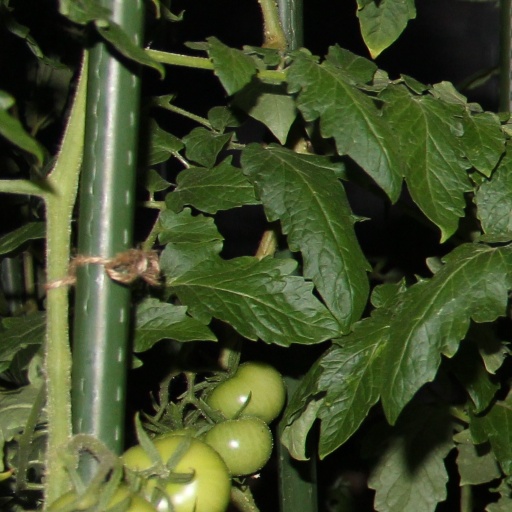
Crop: tomato